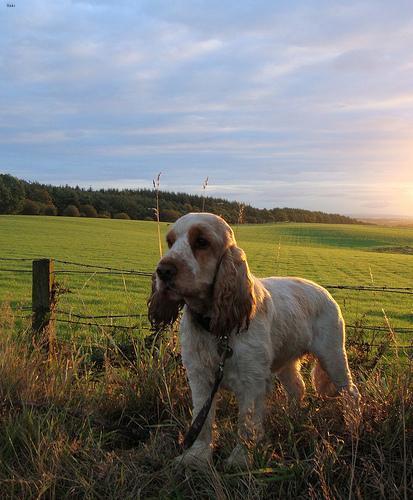
english cocker spaniel